1911 Revolution

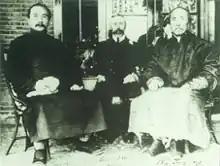
Tang Shaoyi, left. Edward Selby Little, middle. Wu Tingfang, right.

On 1 November 1911, the Qing government appointed Yuan Shikai as Prime Minister of the imperial cabinet, replacing Prince Qing. On 3 November, after a proposition by Cen Chunxuan from the , the Qing court passed the Nineteen Articles, which turned the Qing from an absolute monarchy to a constitutional monarchy. On 9 November, Huang Xing even cabled Yuan Shikai and invited him to join the Republic. The changes were too late, and the Emperor was about to forced to abdicate.